Gödöllő

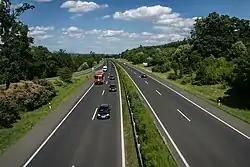
The M3 motorway near Gödöllő

Between 1990 and 2010, representatives were elected from 14 constituencies into the representative body, and another 9 people got in from a compensation list, which consisted of a total 23 people. The amended legislation in 2010 reduced the number of constituencies to 10, the number of obtainable seats from the compensation list to 4, so the new council contains 14 people.